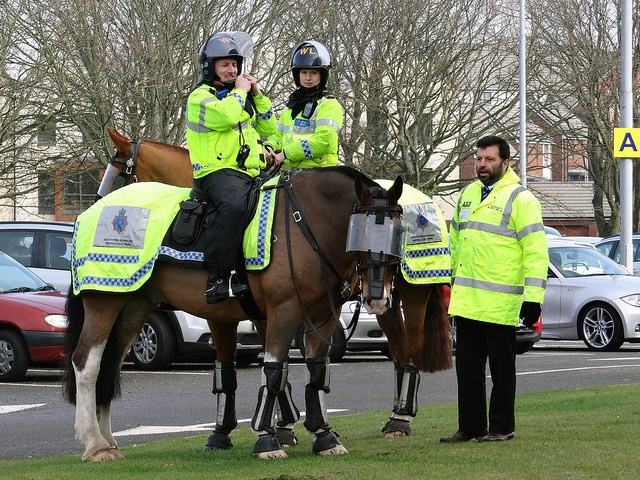
A couple of cops riding on the backs of horses.
Some police officers with some  very big pretty horses.
This is an image of policemen on horses.
Two mounted police officers and one on foot stand in their gear on a lawn.
two people riding horses next to many parked cars